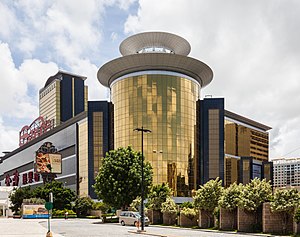
Sands China
Casino Sands i Macao
Sands China Ltd. er udvikler, ejer og operatør af hoteller og casinoer i Macao. Macao er det eneste sted i Kina, hvor casinoer er lovlige. Selskabet er et datterselskab til det amerikanske Las Vegas Sands Corp., som også er moderselskab til selskaberne The Venetian Resort-Hotel-Casino and The Palazzo Resort-Hotel-Casino, Sands Expo and Convention Center og Sands Casino Resort Bethlehem.